Battle of Anzio

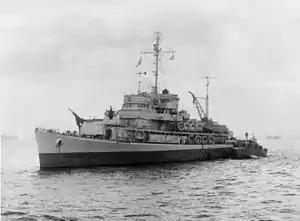
Rear Admiral Lowry's flagship, the amphibious command ship , anchored off Anzio

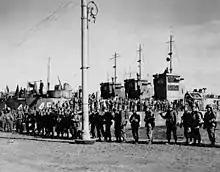
Soldiers of the 3rd Ranger Battalion board LCIs that will take them to Anzio. Two weeks later, nearly all were captured or killed at Cisterna.

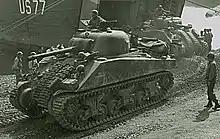
Shermans disembarking from an LST at Anzio

The Fifth Army's attack on the Gustav Line began on January 16, 1944, at Monte Cassino. The operation failed to break through, but it partly succeeded in its primary objective. Heinrich von Vietinghoff, commanding the Gustav Line, called for reinforcements, and Kesselring transferred the 29th and 90th Panzergrenadier Divisions from Rome.